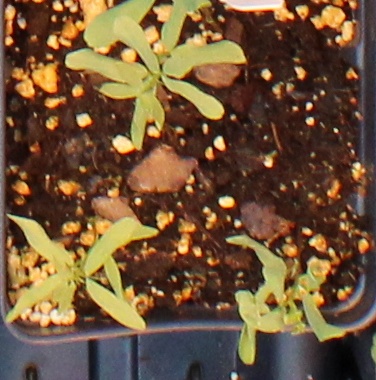
Label: Lentil